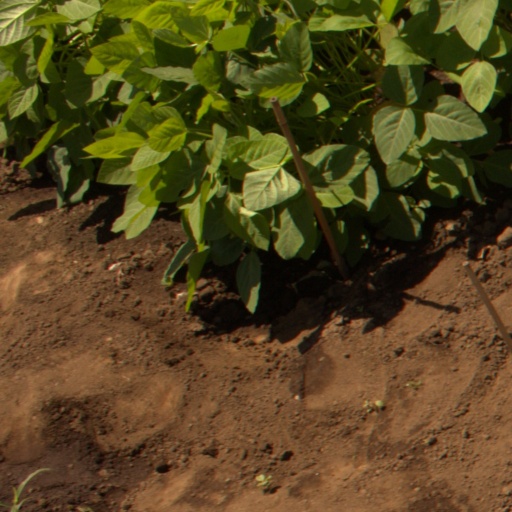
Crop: soybean